Aramac, Queensland

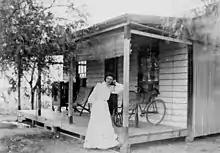
Aramac teacher stands outside her residence, circa 1914

In 1870, Henry 'Harry' Redford duffed cattle from a property called Bowen Downs. He amassed a herd of about 1,000 cattle. Knowing that the Bowen Downs cattle brand would be recognised locally, Redford knew he could not sell them locally, so decided to drive the cattle overland to South Australia. This was a remarkable achievement of droving, but unfortunately for Redford, his herd included a prize white bull which was sufficiently unusual that it was recognised and Redford and his conspirators were arrested. Redford is believed to be the inspiration for the fictional bushranger Captain Starlight in the novel "Robbery Under Arms".